James Douglas of Spott

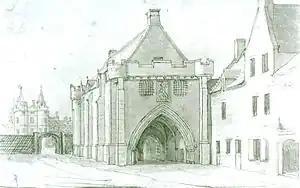
James Douglas joined the Earl of Bothwell to rescue his servants from torture in the gatehouse of Holyrood Palace

According to Sir James Melville of Halhill who was a gentleman in the household of Anne of Denmark, the Laird of Spott was involved in Bothwell's attack on Holyrood Palace with Archibald Wauchope of Niddrie, John Colville, Archibald Douglas (son of the Earl of Morton) and around sixty others after supper on 27 December 1591. Spott went to release some of his servants that were imprisoned in the gatehouse or "porter lodge" on suspicion of the murder of his "gudefather", the old laird of Spott. They had been tortured with the "boot", a device for crushing the legs. This action raised the alarm more quickly than Bothwell's party wanted. While the king and the court barricaded themselves inside the palace helped by Harry Lindsay of Kinfauns, Andrew Melville of Garvock brought help from outside.